1958 Copa del Generalísimo final

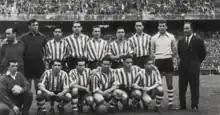
Team of Athletic Bilbao, champions

The Copa del Generalísimo 1958 Final was the 56th final of the King's Cup. The final was played at Estadio Chamartín in Madrid, on 29 June 1958, being won by Atlético de Bilbao, who beat Real Madrid 2–0.